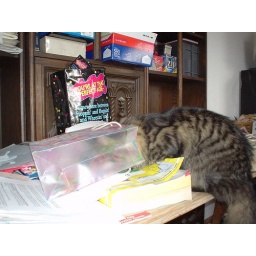
cat in the bag